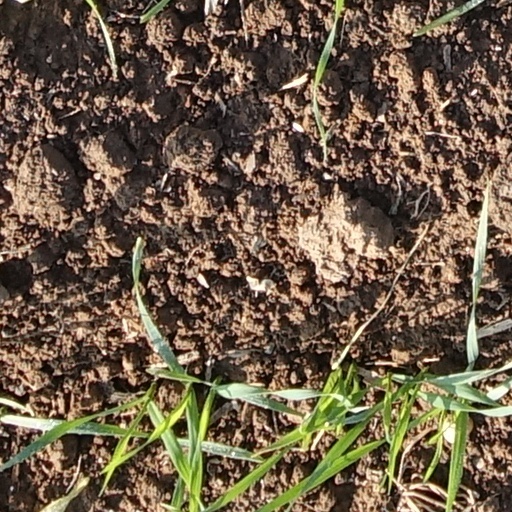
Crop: wheat